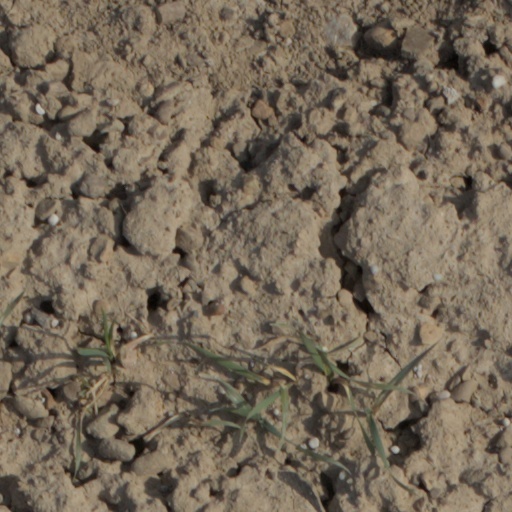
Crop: wheat